International Gothic

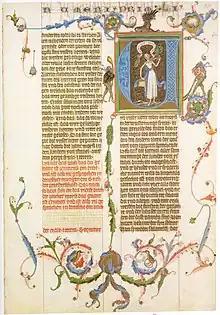
A page from the luxury illuminated manuscript "Wenceslas Bible", a German translation of the 1390s.

In architecture, where the style was long-lasting, local varieties of it are often known as Perpendicular architecture in England, and as Sondergotik in Germany and Central Europe, Flamboyant Gothic in France, and later the Manueline in Portugal, and the Isabelline in Spain.